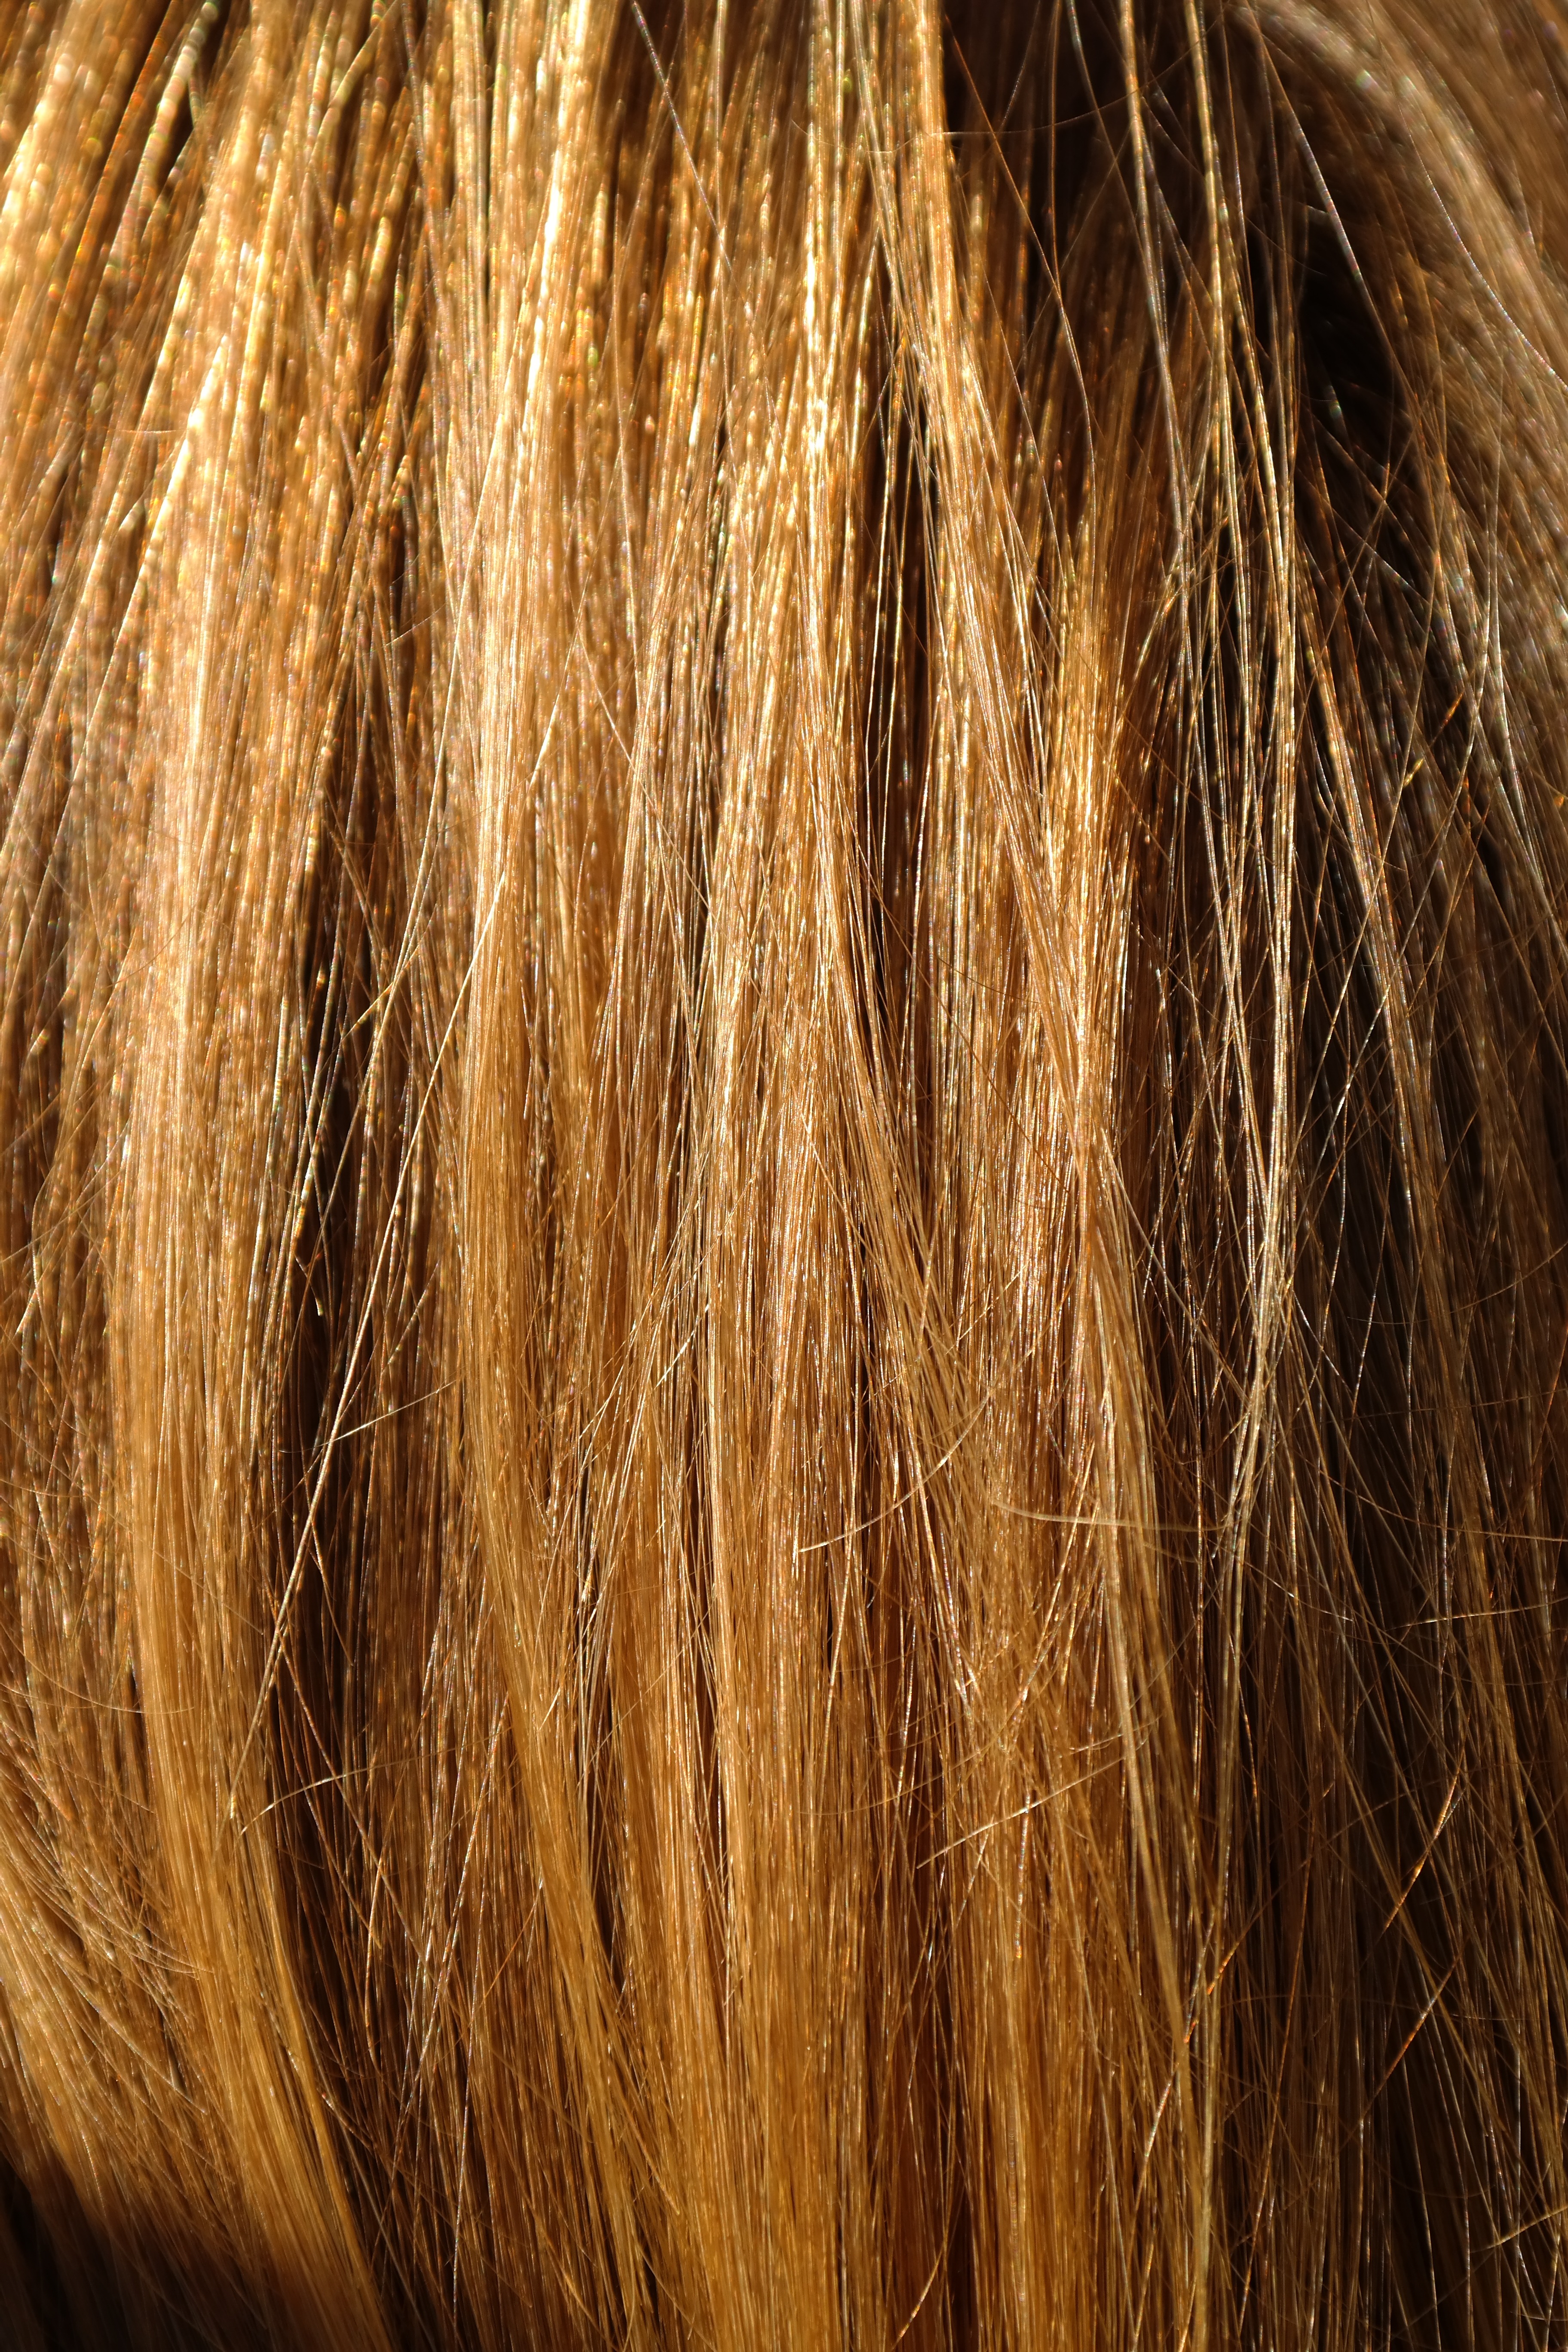
woman, hair, fur, smooth, brown, mane, fashion, blonde, hairstyle, long hair, head, blond, fashionable, brown hair, hair coloring, grass family